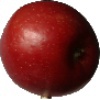
Label: Apple Braeburn 1